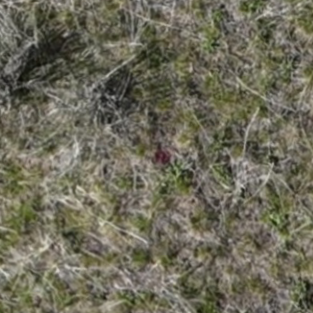
Month: may
Dye color: red
Dye concentration: low